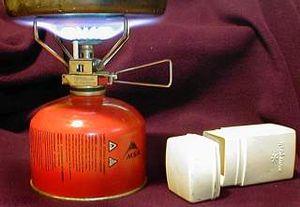
Un réchaud est un dispositif destiné à chauffer ou à garder au chaud des aliments ou boissons. Il est très utilisé dans les activités de plein air mais aussi à la maison et au restaurant.